Hassan Ismail Yusuf

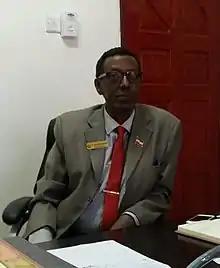

Hassan Ismail Yusuf is a Somaliland politician, He served as Minister of Health and Labor of Somaliland in 2002 and as Minister of Health of Somaliland, from December 2017 to April 2019.